Kubrat Knoll

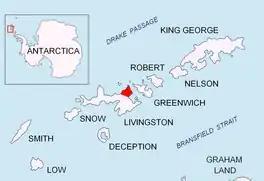
Location of Varna Peninsula on Livingston Island in the South Shetland Islands.

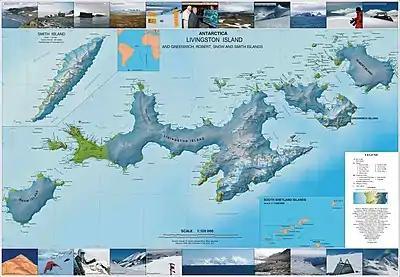
Topographic map of Livingston Island, Greenwich, Robert, Snow and Smith Islands.

Kubrat Knoll (Kubratova Mogila \ku-'bra-to-va mo-'gi-la\) is a rocky peak of elevation 140 m at the base of Inott Point, Varna Peninsula on eastern Livingston Island in the South Shetland Islands, Antarctica. It is named after Khan Kubrat, 632-668 AD, who founded the Kingdom of Great Bulgaria on the territory bounded by the Caucasus, Volga and the Carpathians in 632 AD.